Polyphemus

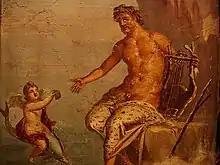
Polyphemus receives a love-letter from Galatea, a 1st-century AD fresco from Pompeii

Of the European painters of the subject, the Flemish Jacob Jordaens depicted Odysseus escaping from the cave of Polyphemus in 1635 (see gallery below) and others chose the dramatic scene of the giant casting boulders at the escaping ship. In Guido Reni's painting of 1639/40 (see above), the furious giant is tugging a boulder from the cliff as Odysseus and his men row out to the ship far below. Polyphemus is portrayed, as it often happens, with two empty eye sockets and his damaged eye located in the middle on his forehead. This convention goes back to Greek statuary and painting, and is reproduced in Johann Heinrich Wilhelm Tischbein's 1802 head and shoulders portrait of the giant (see below).